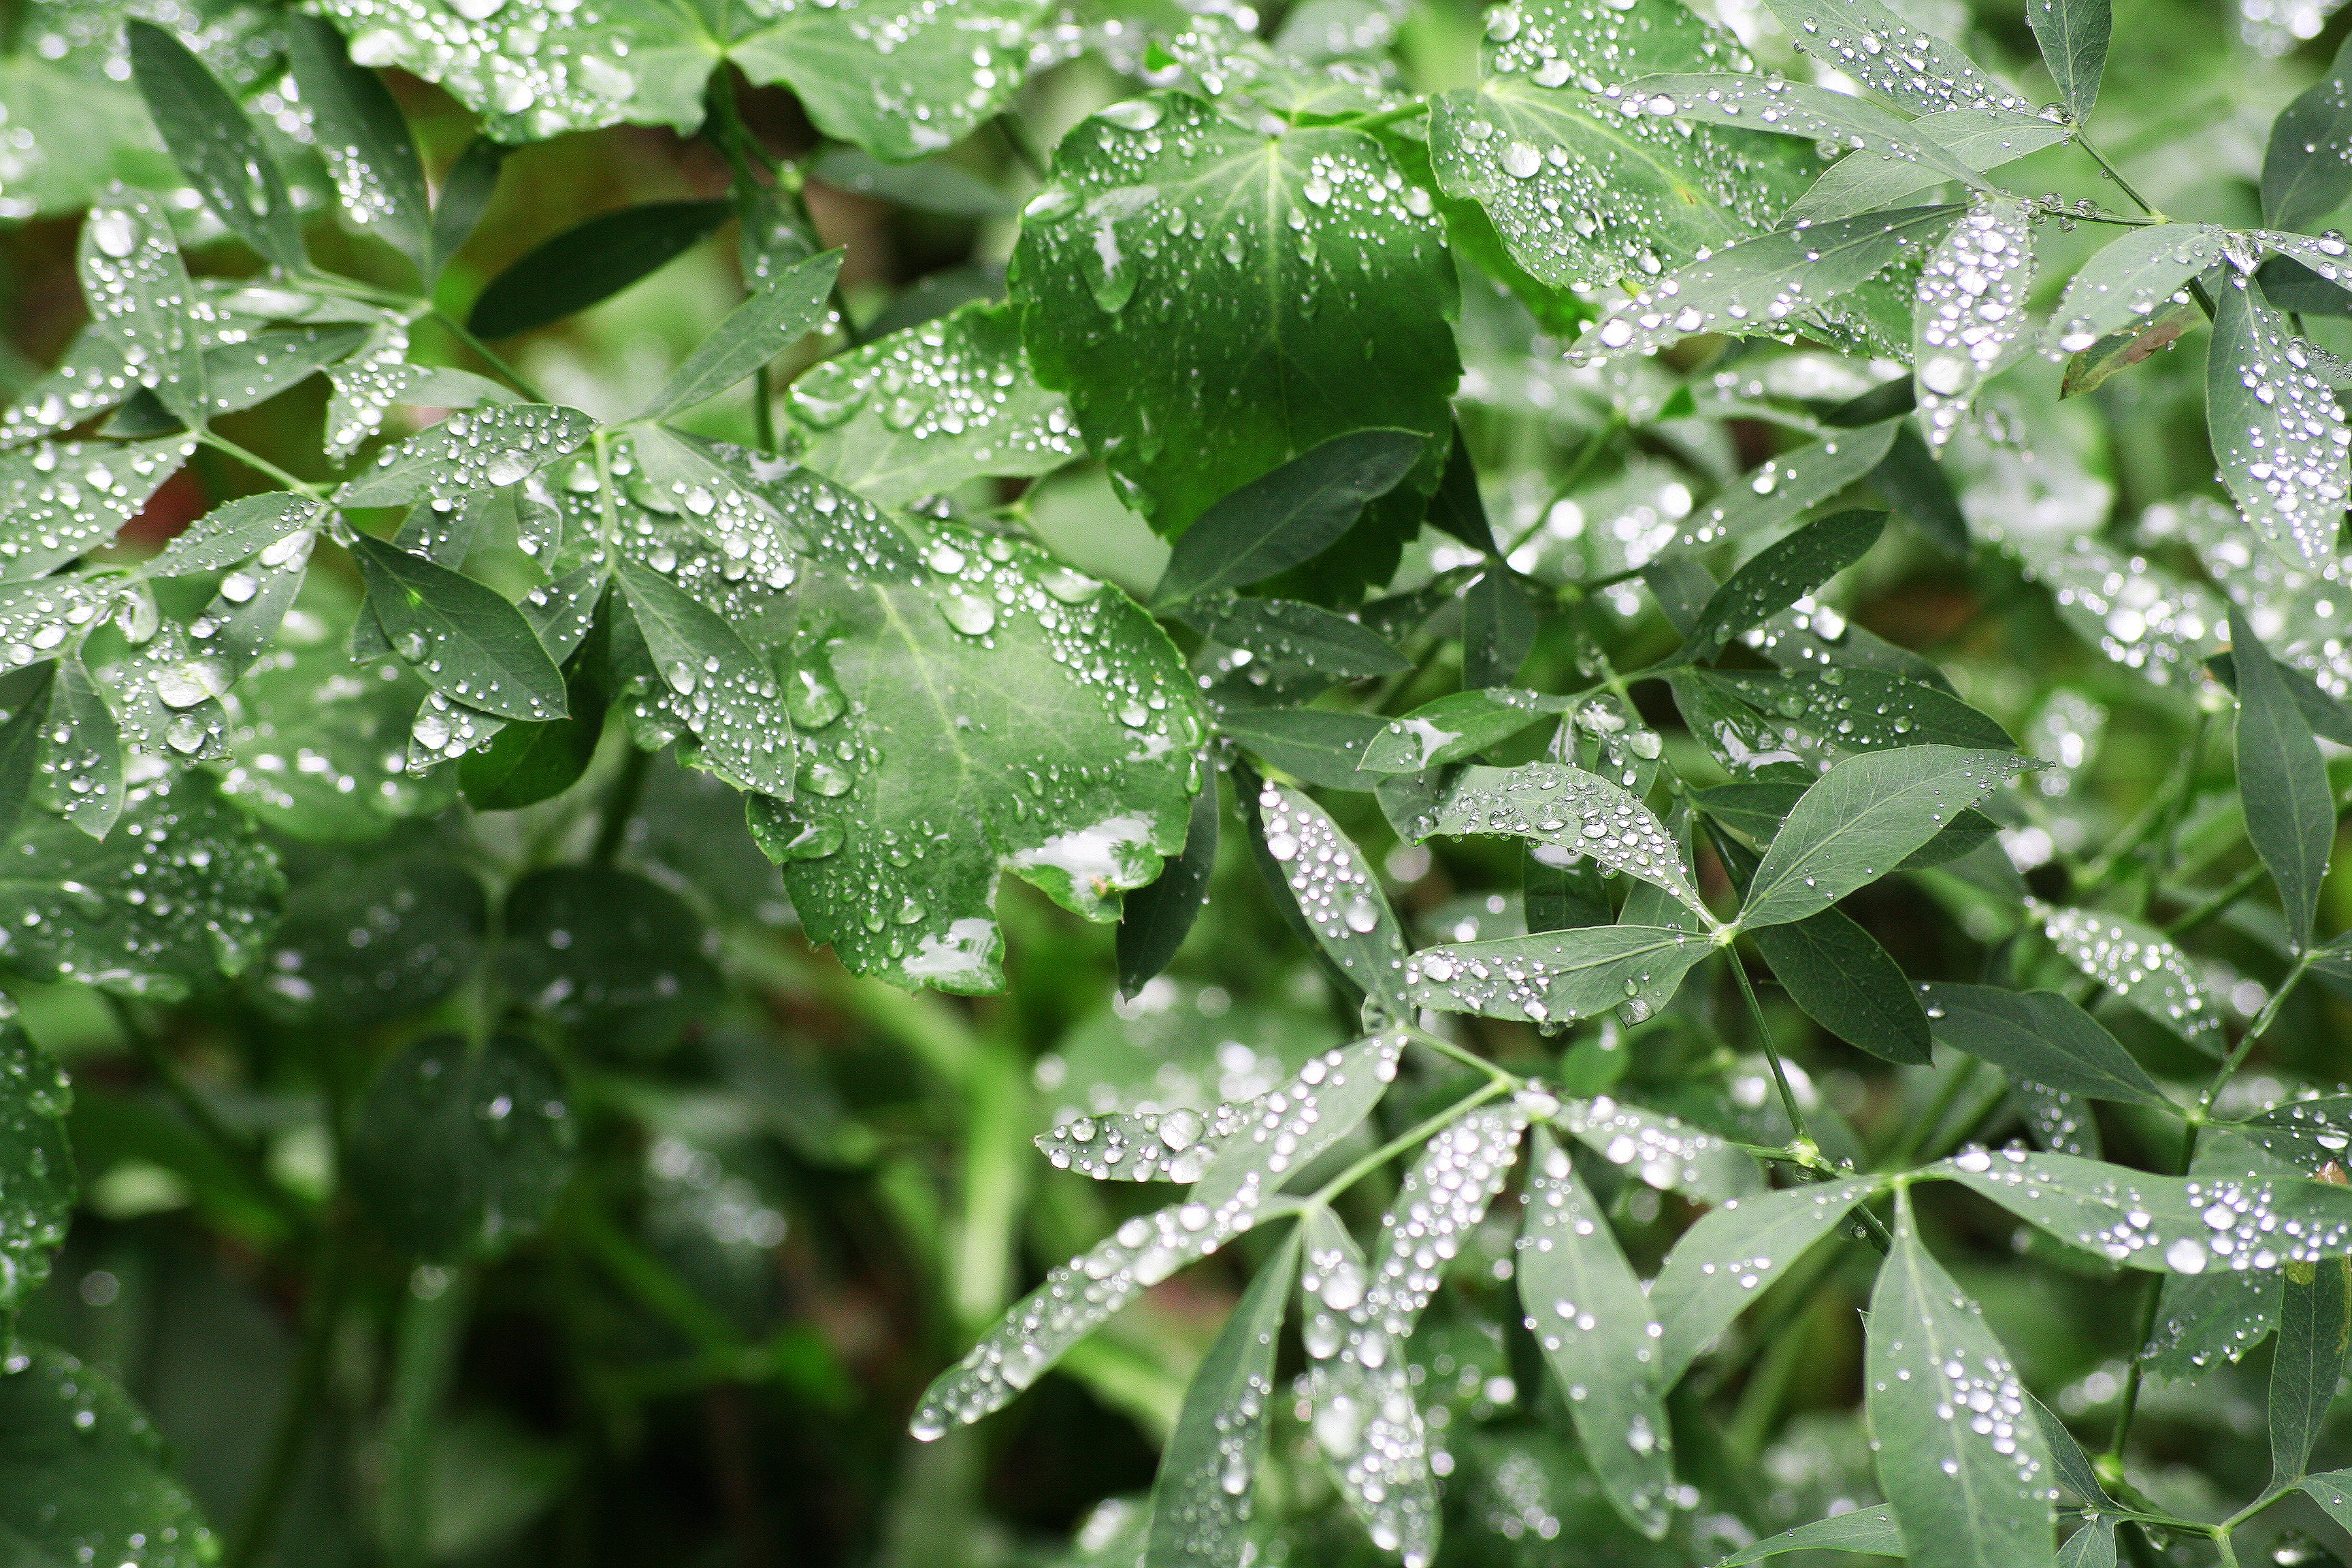
tree, nature, branch, drop, dew, plant, rain, leaf, flower, frost, spring, green, herb, dew drop, leaves, shrub, drop of water, moisture, flowering plant, annual plant, land plant